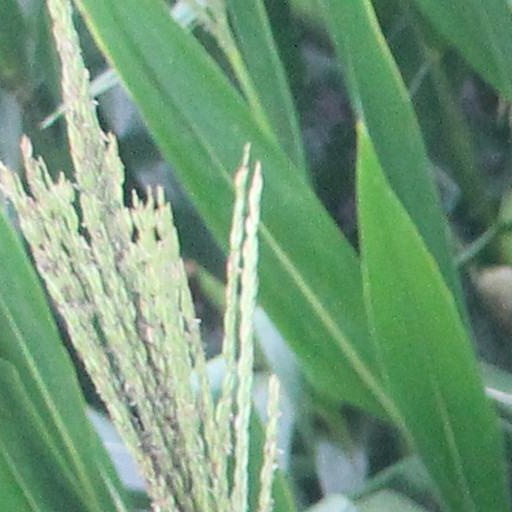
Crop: maize; corn